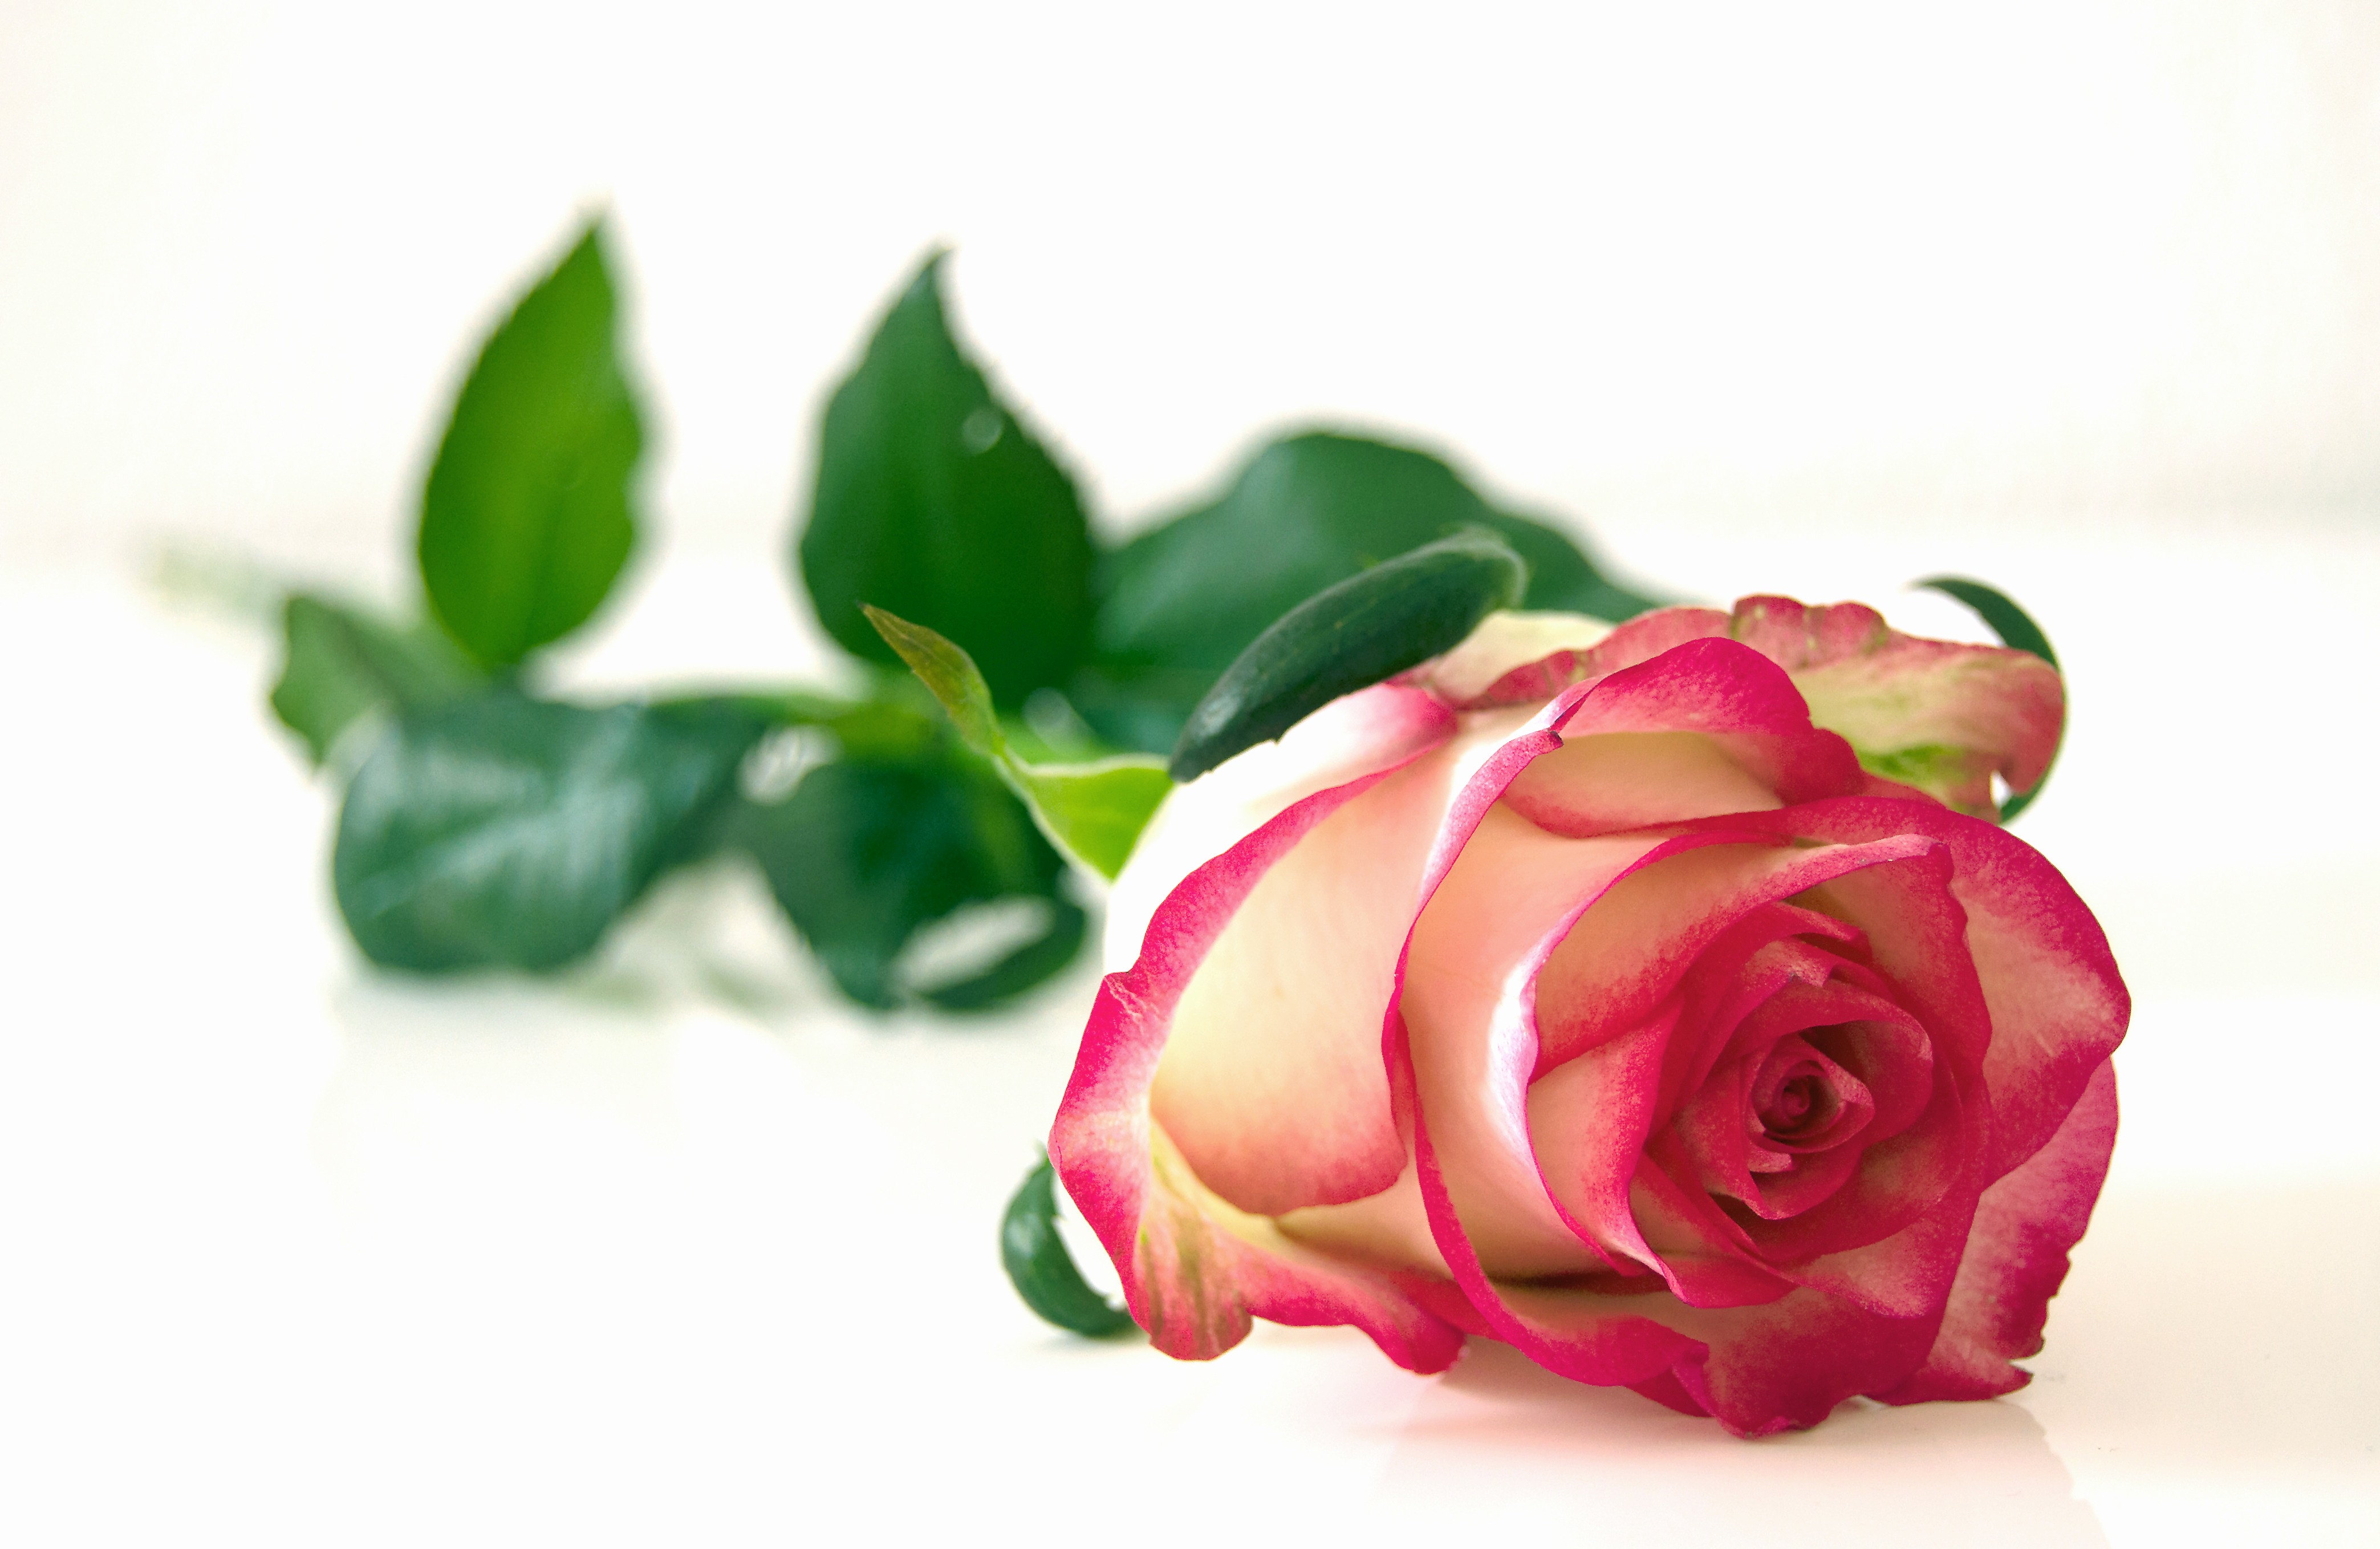
blossom, plant, flower, petal, bloom, rose, color, romantic, pink, flowers, beauty, floristry, peony, multi coloured, flowering plant, garden roses, rose family, flower bouquet, cut flowers, floral design, land plant, flower arranging